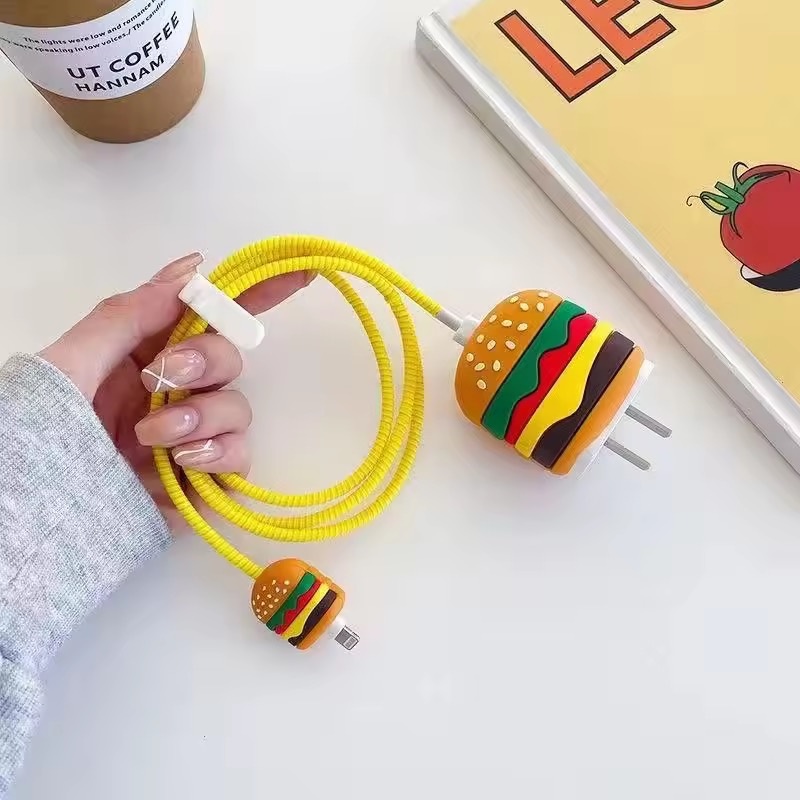
Charger Protective Case - For Adapter & Cable
The Charger Protective Case - For Adapter & Cable has the below features- Protective case for your adapter & cable Protects from external impacts like scratches, breakage etc. Increase your USB Cable life by using this wire protector The protector covers your entire adapter & cable- reducing the breakage Add new look to your regular charger Charging Cable protector is suitable for all types of cables and cords like charger, earphone, headphone etc. The Charging Cable Protector is durable, colored and flexible spiral cord made of high quality PVC and can be applied as phone charger saver Available in various designs
Brand: The Phone Co
Category: Electronics > Electronics Accessories > Cable Management